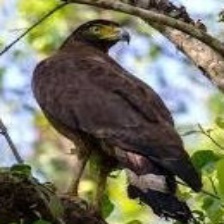
Species: CRESTED SERPENT EAGLE
Scientific name: SPILORNIS CHEELA